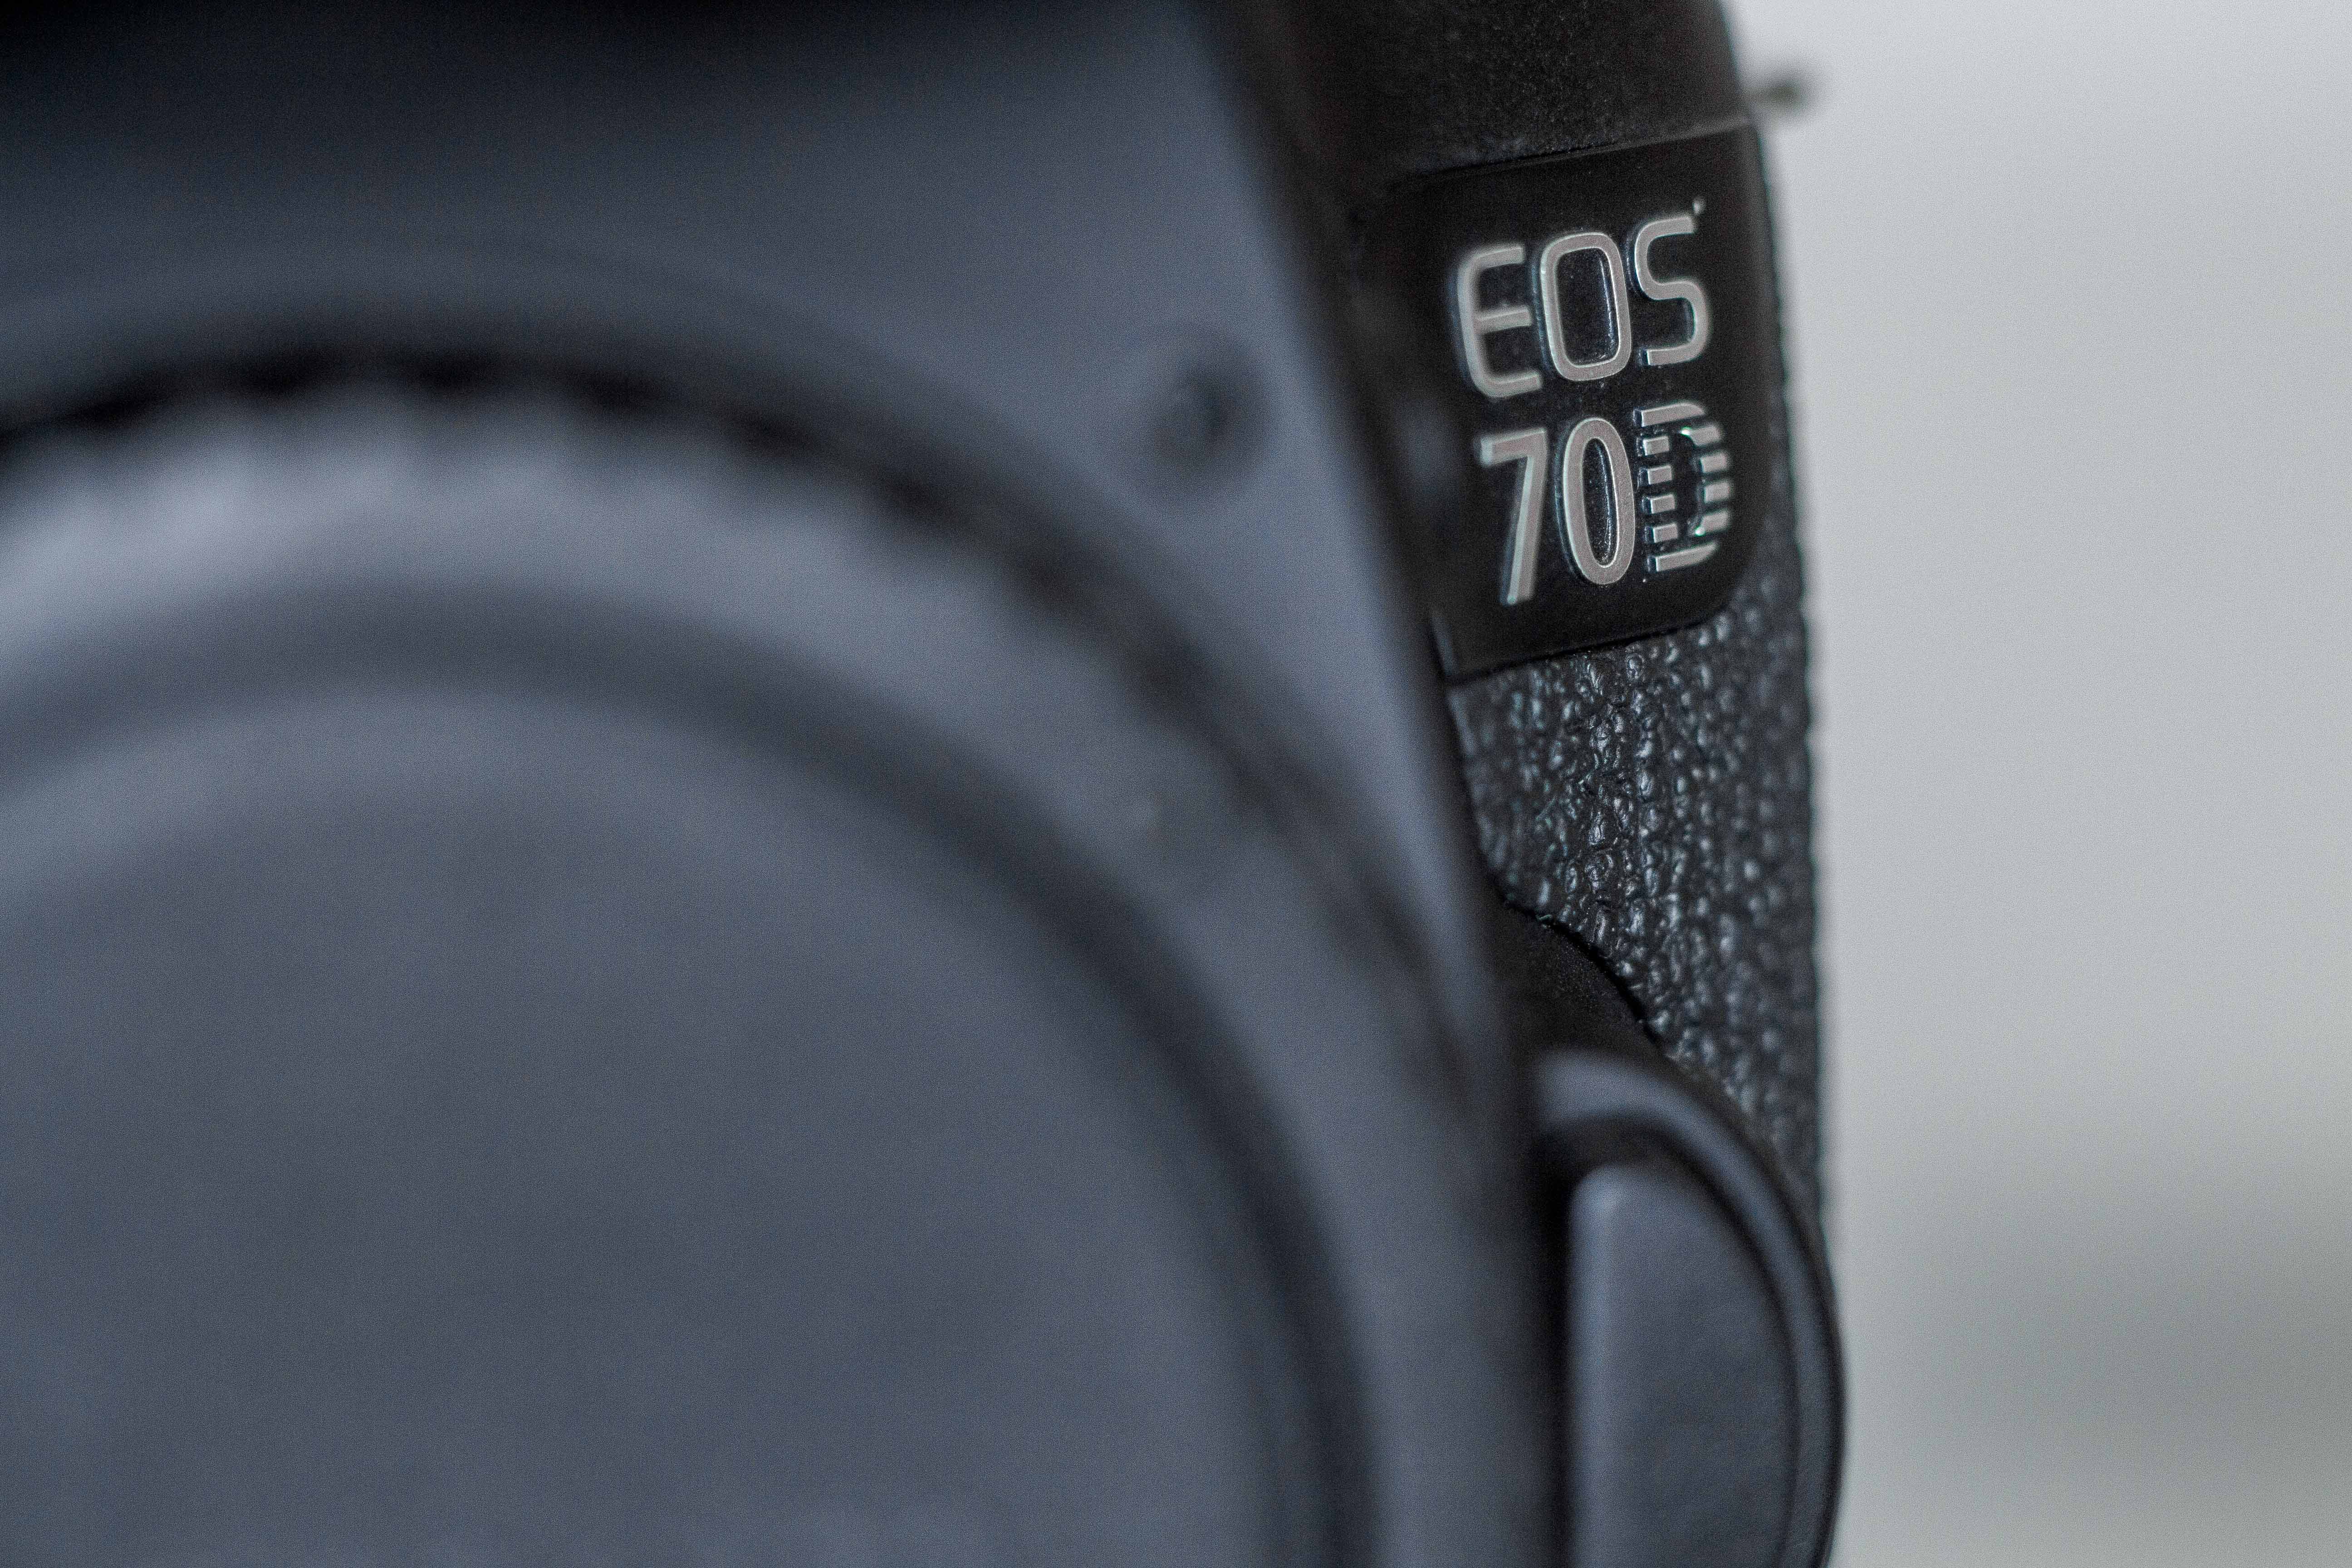
canon, camera, black, cameras optics, close up, photography, camera accessory, Material property, single lens reflex camera, lens, reflex camera, macro photography, monochrome, camera lens, digital slr